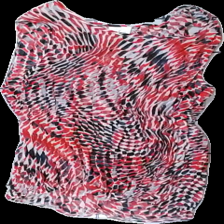
View: front
Type: Top
Category: Ladies
Brand: Missing
Colors: White, Black, Red
Material: 100% polyester
Pattern: Other
Cut: Regular, C-collar
Size: 44
Season: All
Smell: Major
Price range: 50-100
Recommended usage: Export
Comment: Bad smell